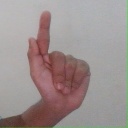
अक्षर: ळ